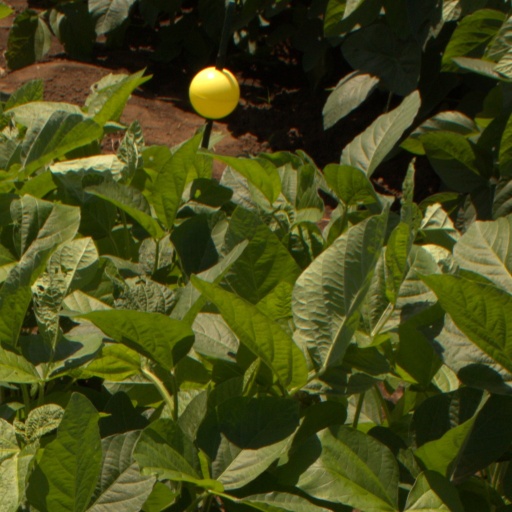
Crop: soybean